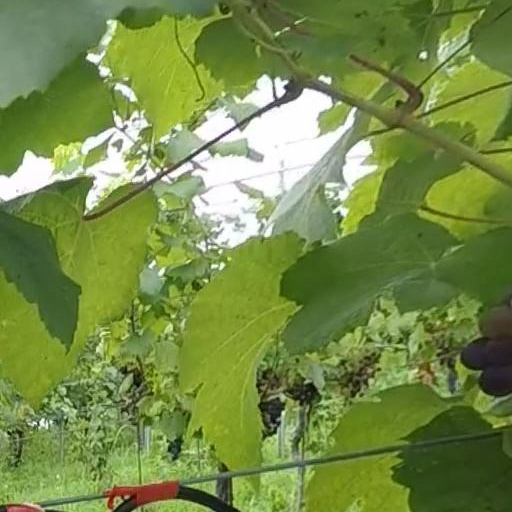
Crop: grape